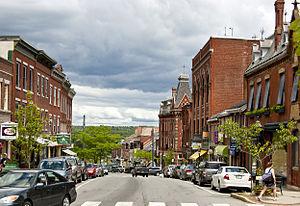
La ville de Belfast est le siège du comté de Waldo, situé dans le Maine, aux États-Unis.